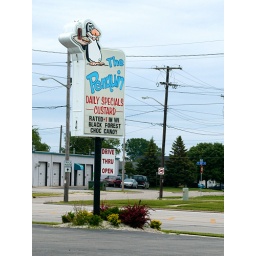
The Penguin Custard Shoppe sign with a cute penguin logo located in Manitowoc, WI.